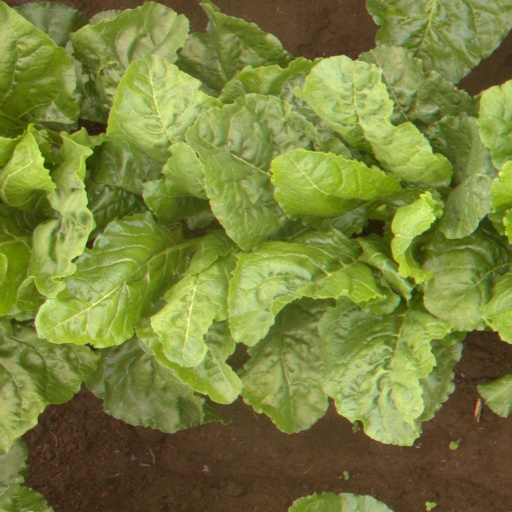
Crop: sugar beet